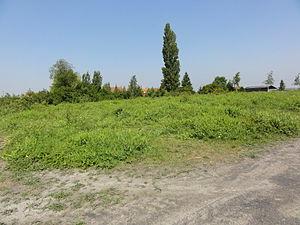
Terril n° 135 dit Sébastopol, Fosse Sébastopol de la Compagnie des mines d'Aniche, Erchin, Nord, Nord-Pas-de-Calais, France.
Dans le bassin minier du Nord-Pas-de-Calais, 339 terrils sont recensés. En 1969, les Houillères leur ont attribué un numéro individuel, pour les référencer, et les exploiter. Ils sont numérotés d'ouest en est, du nᵒ 1 au 202. Une liste complémentaire a été créée dans les années 1970. Les sites y sont numérotés de 203 à 260, sans logique spécifique, chaque numéro ayant été attribué en fonction des sites susceptibles d'être exploités. Certains sites étant composés de plusieurs terrils annexes ou satellites, une lettre suit le numéro.
La fosse Sébastopol de la Compagnie des mines d'Aniche est un ancien charbonnage du Bassin minier du Nord-Pas-de-Calais, situé à Erchin. Le puits d'aérage de la fosse Vuillemin est éloigné de près de deux kilomètres. Les travaux commencent en 1904, et la fosse est mise en fonction l'année suivante. Elle est située tout au sud de la concession d'Aniche, à 675 mètres de la fosse nᵒ 2 de la Compagnie des mines d'Azincourt. Le puits d'aérage n'est pas relié au réseau ferroviaire. La fosse assure également la circulation du personnel.